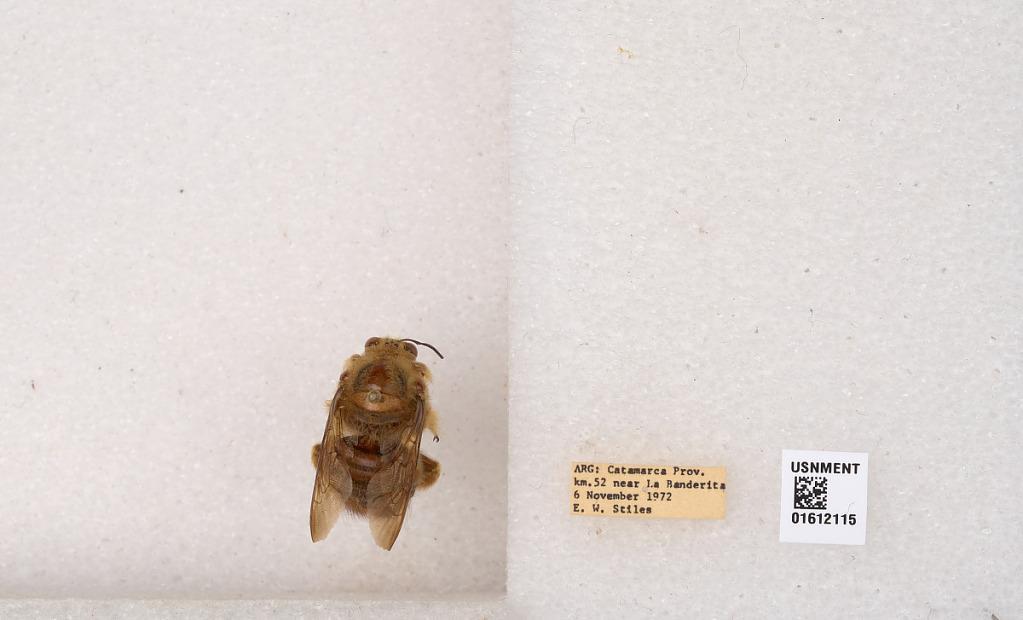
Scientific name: Xylocopa
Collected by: E. Stiles
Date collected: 1972-11-6
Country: Argentina
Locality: Catamarca prov., km. 52 near La Banderita